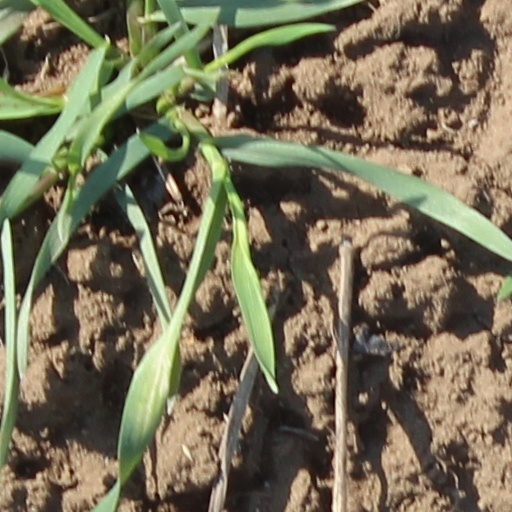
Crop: wheat